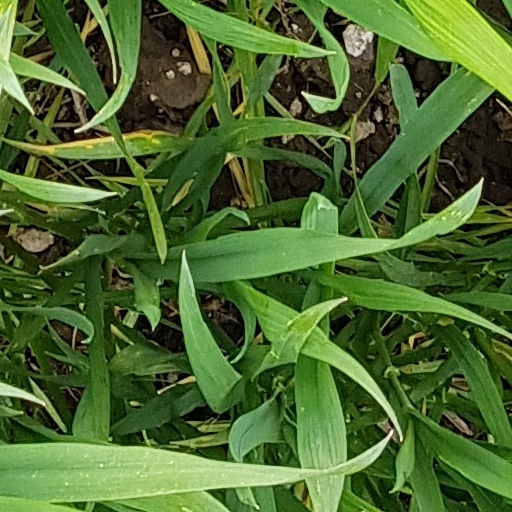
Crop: wheat